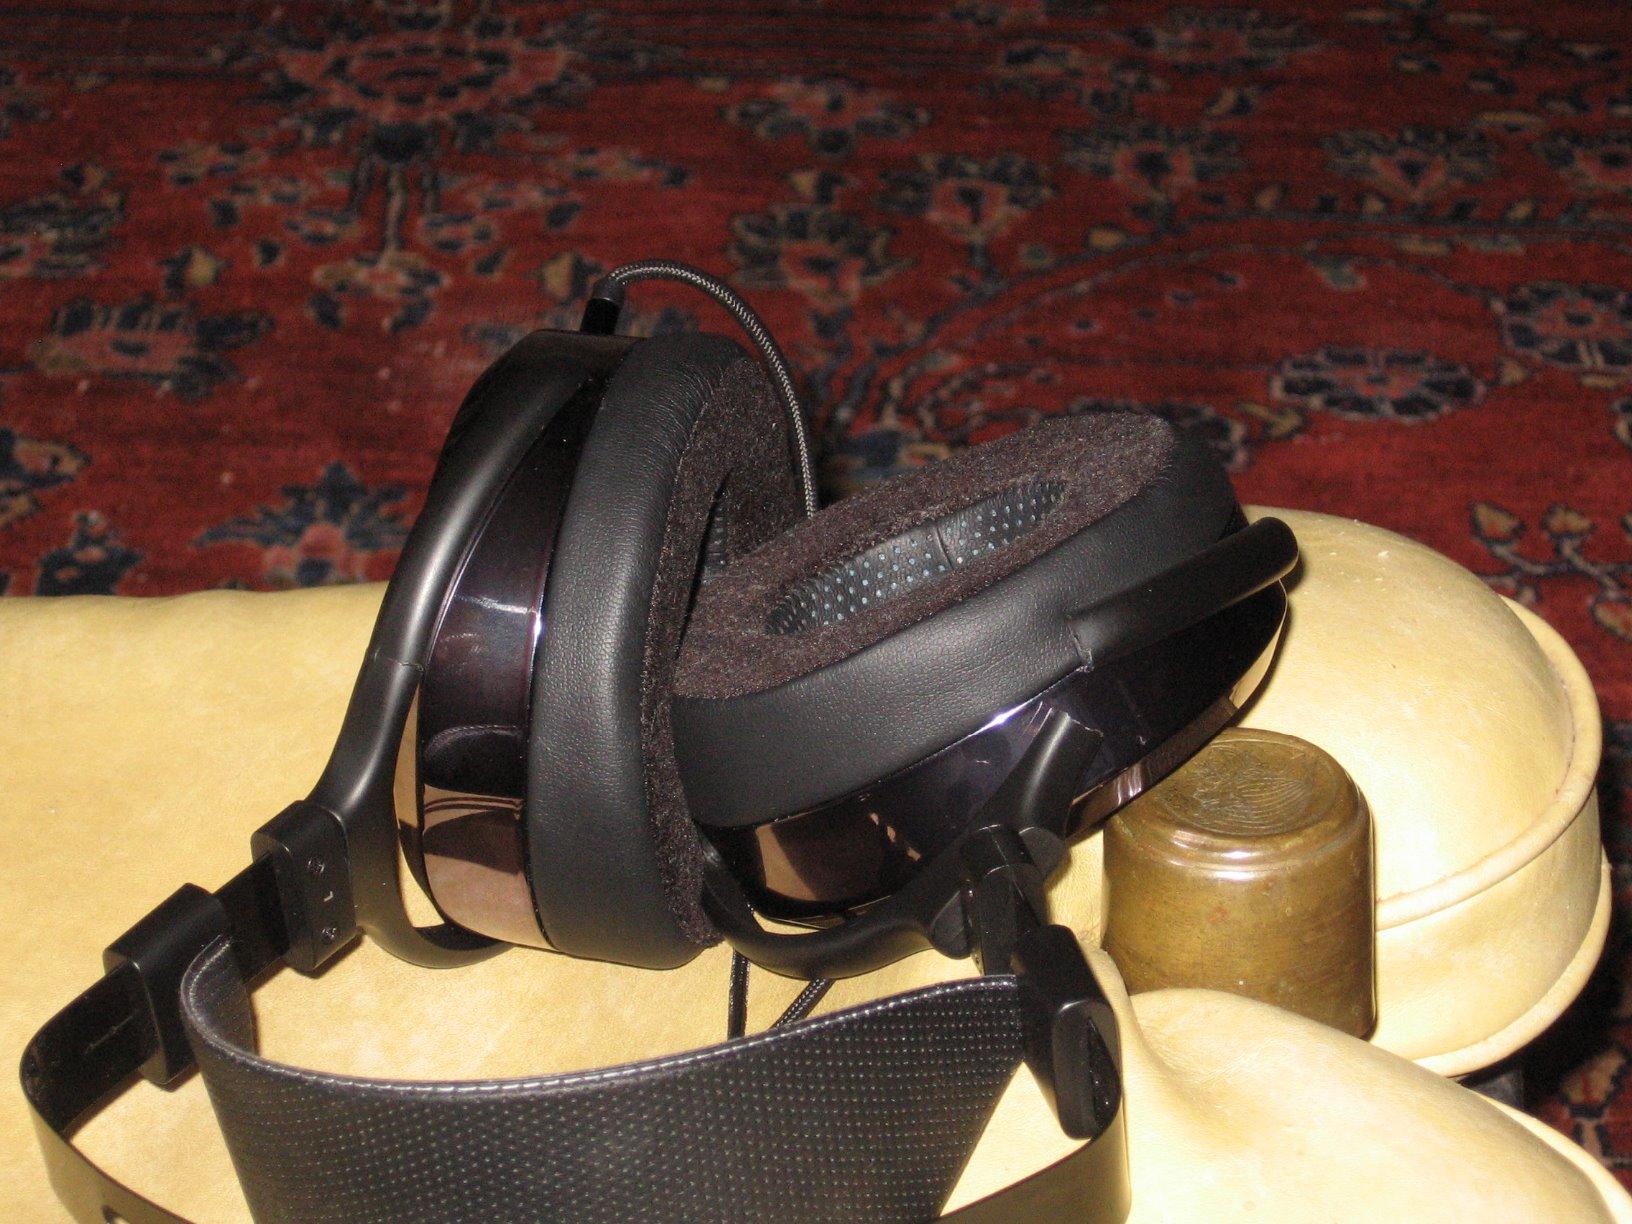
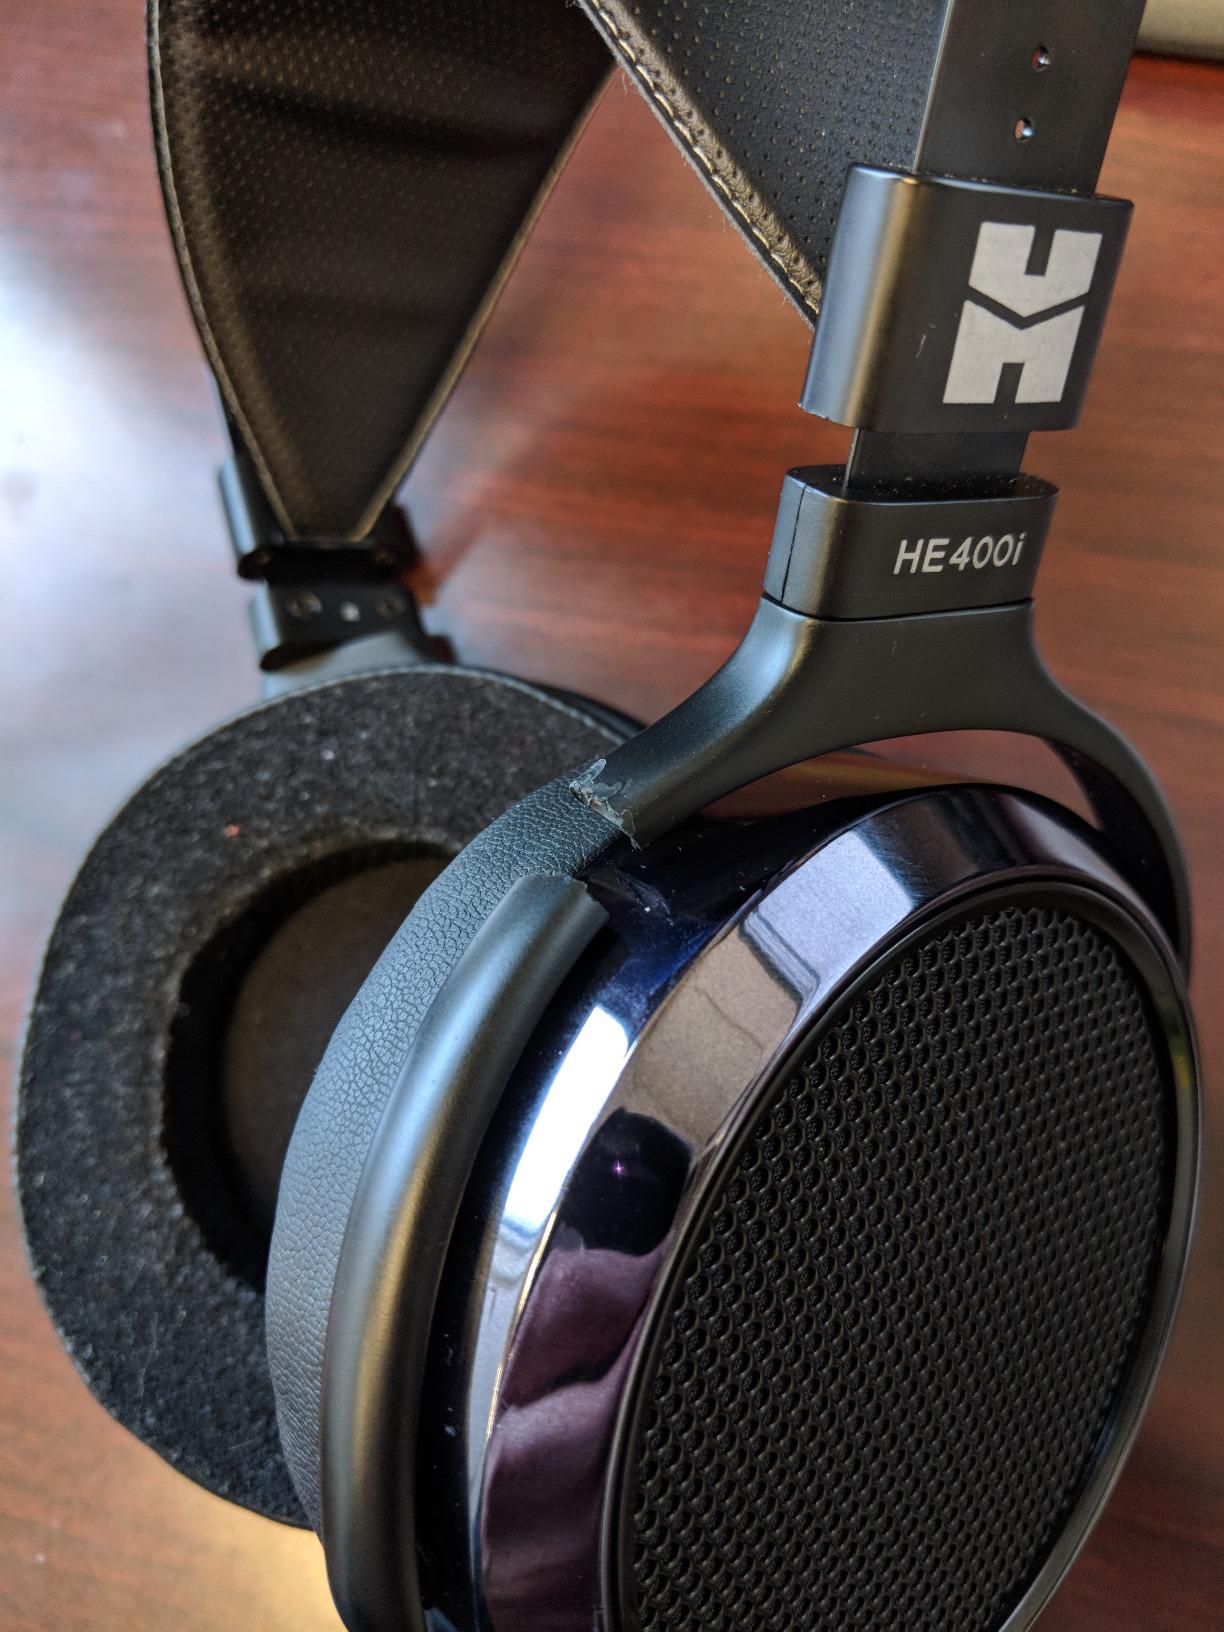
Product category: headphones
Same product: yes